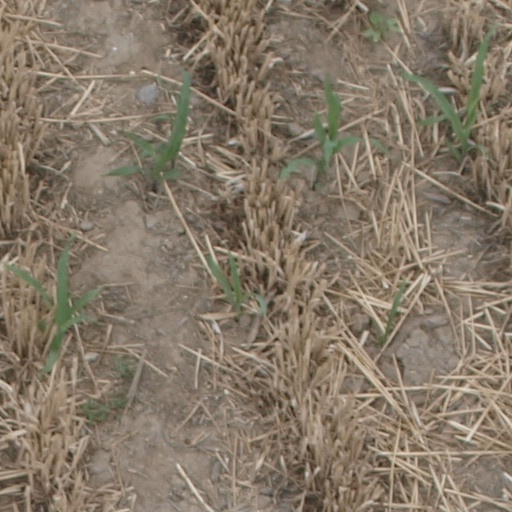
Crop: maize; corn